Gustave Mesny

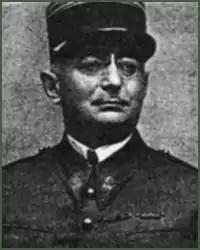

Gustave Marie Maurice Mesny (28 March 1886 – 19 January 1945) was a French Army general in command of the 5th North African Infantry Division who was captured during the Second World War. He was victim of a war crime, controversially killed in retribution for the death of German General Fritz von Brodowski while in French custody.